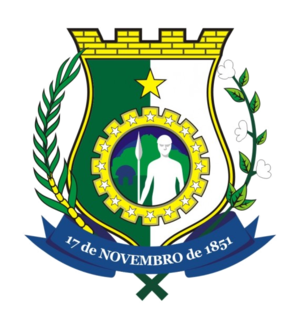
Maranguape est une ville brésilienne de l'État du Ceará. Sa population était estimée à 123 570 habitants en 2015. La municipalité s'étend sur 591 km².